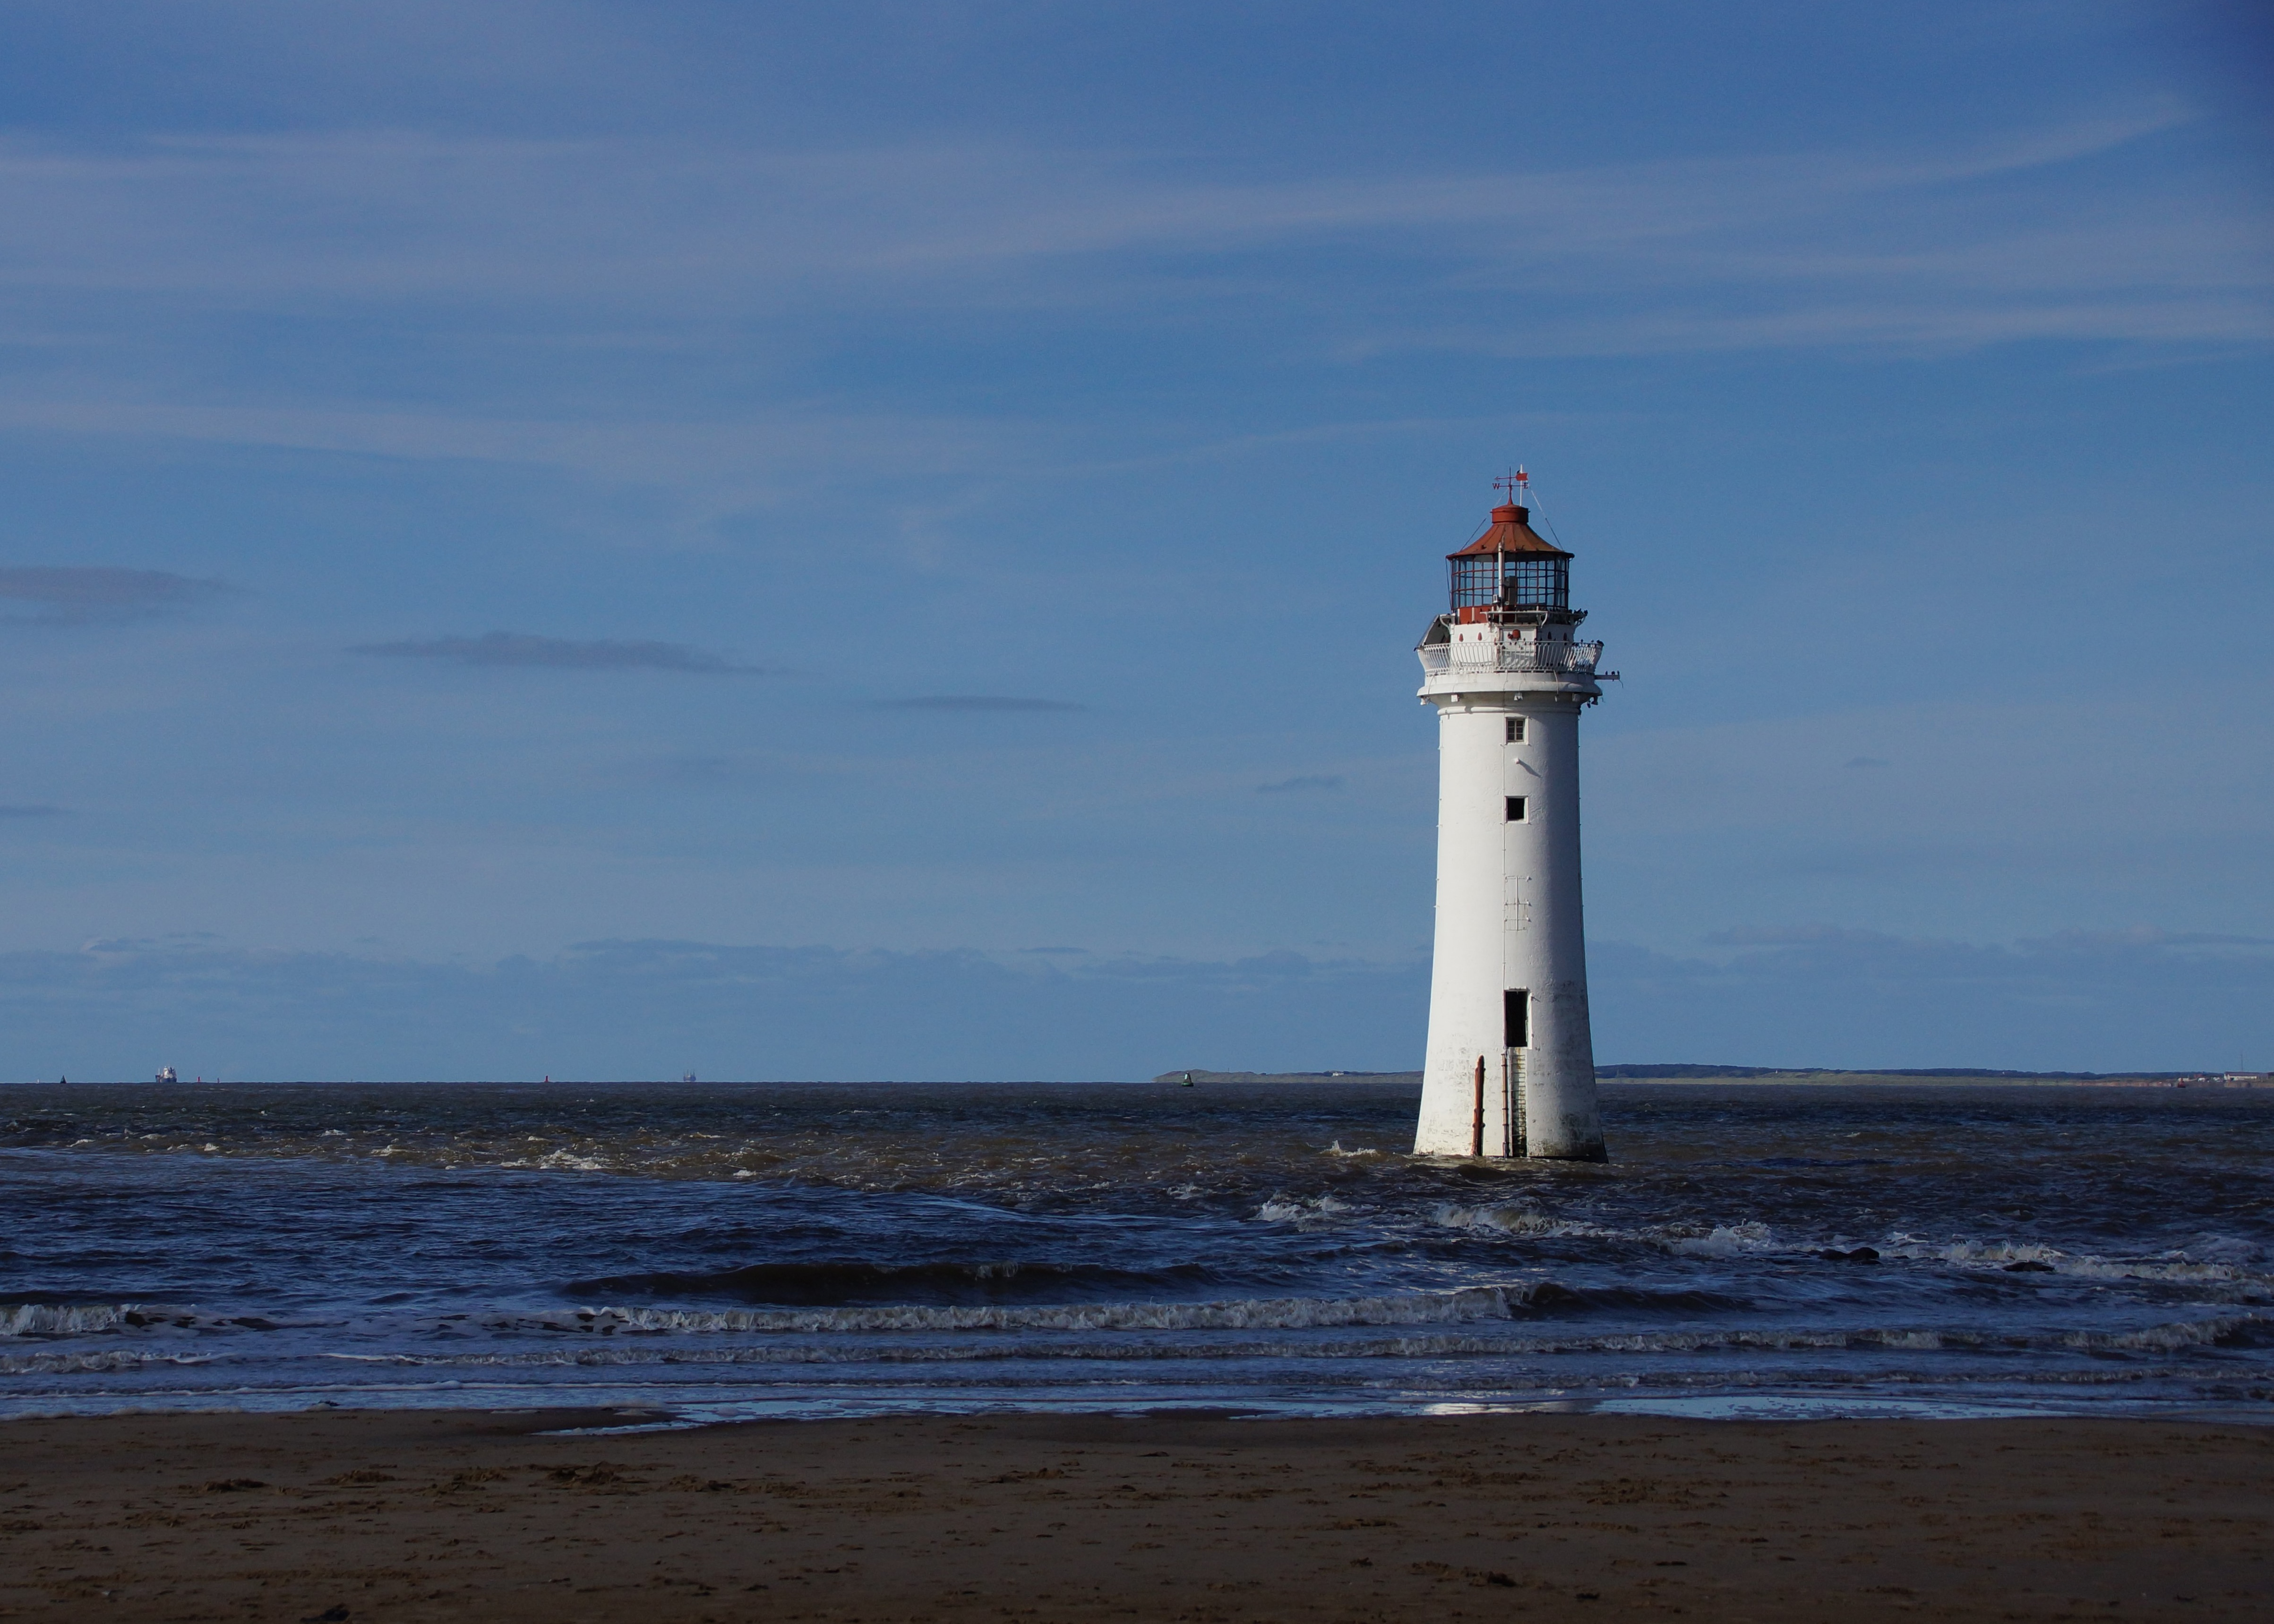
beach, sea, coast, ocean, lighthouse, tower, cape